Razor Shines

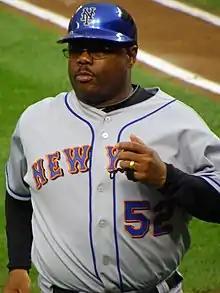
Shines with the New York Mets in 2010

Anthony Razor Shines (born July 18, 1956) is an American former professional baseball player and coach. He played in Major League Baseball (MLB) during parts of four seasons for the Montreal Expos, primarily as a first baseman. He later served as a base coach for the Chicago White Sox and New York Mets.